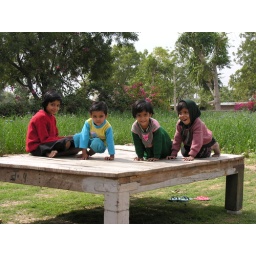
Children playing out in the flower pedal garden behind the paper making factory.